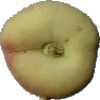
Label: peach_flat